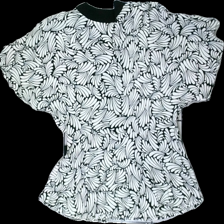
View: back
Type: Blouse
Category: Ladies
Brand: Kappahl
Colors: White, Black
Material: 100% viscose
Pattern: Geometric print
Cut: Regular
Size: XS
Season: All
Damage location: middle right
Damage 2 location: bottom right
Price range: 50-100
Recommended usage: Reuse
Description: blus med "bågar" mönster över hela med rosett på sidan